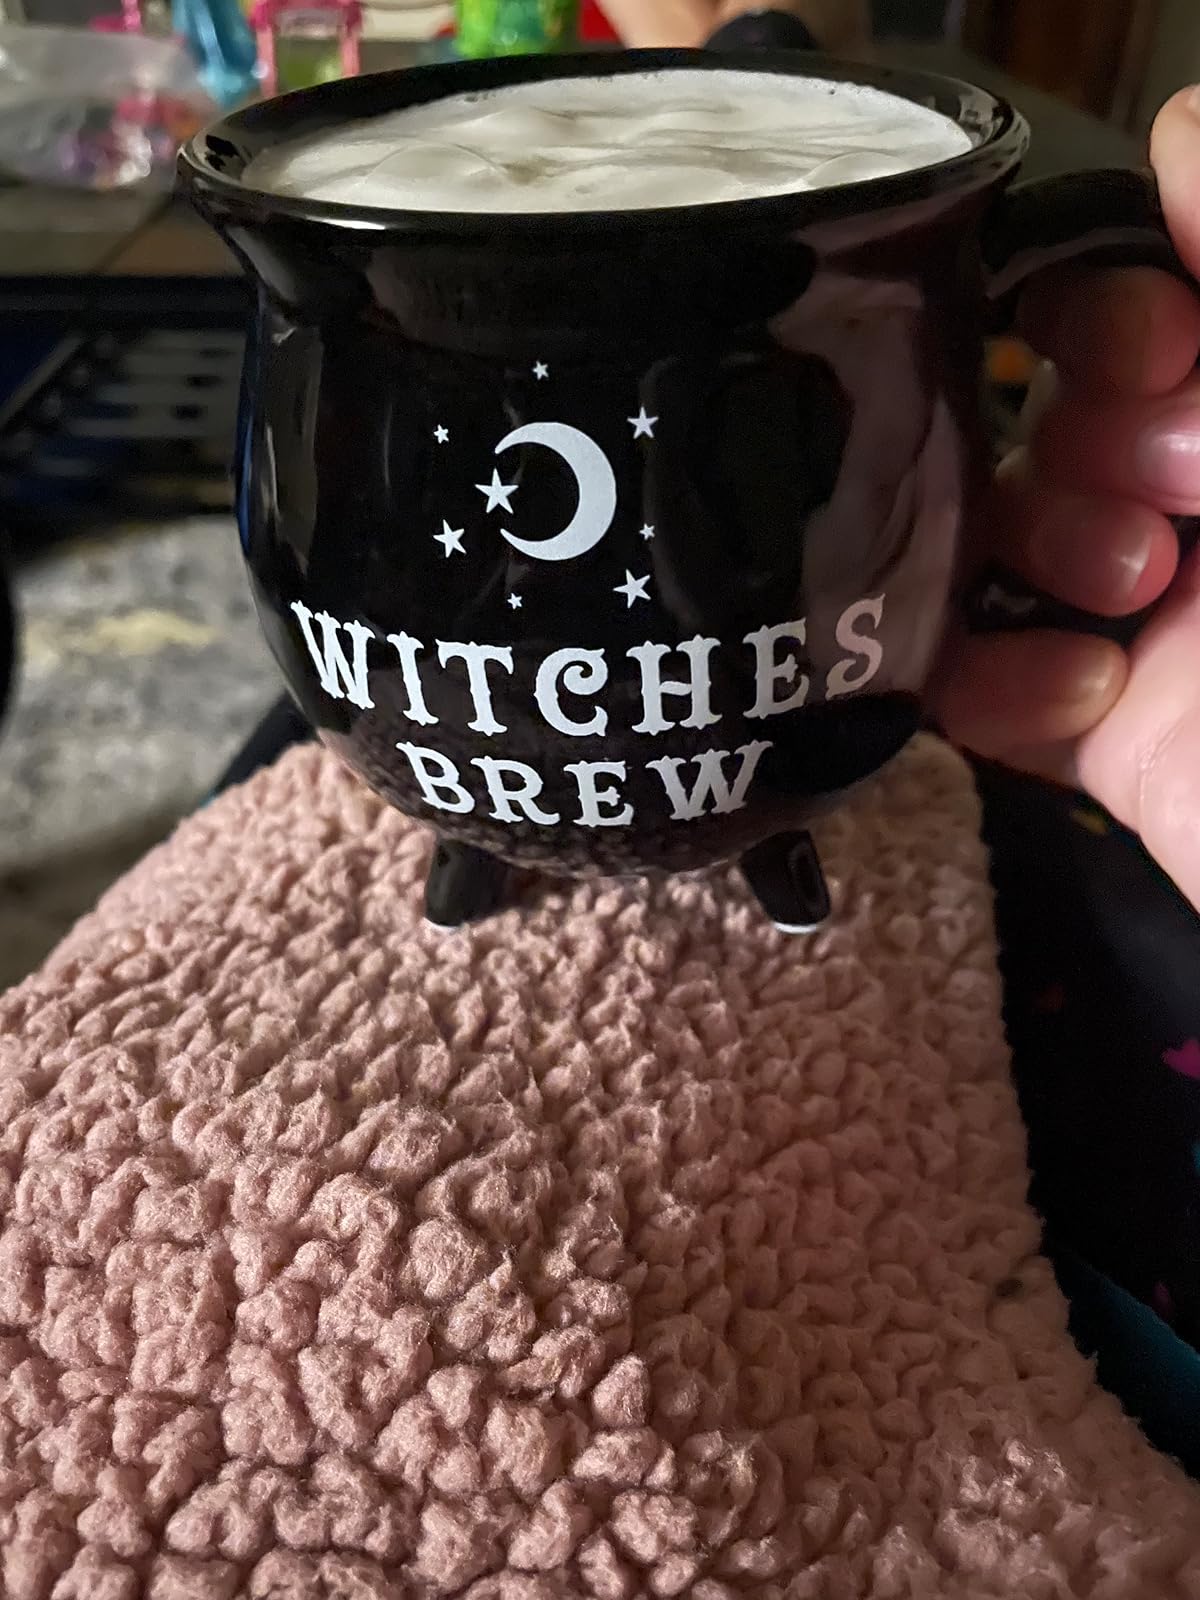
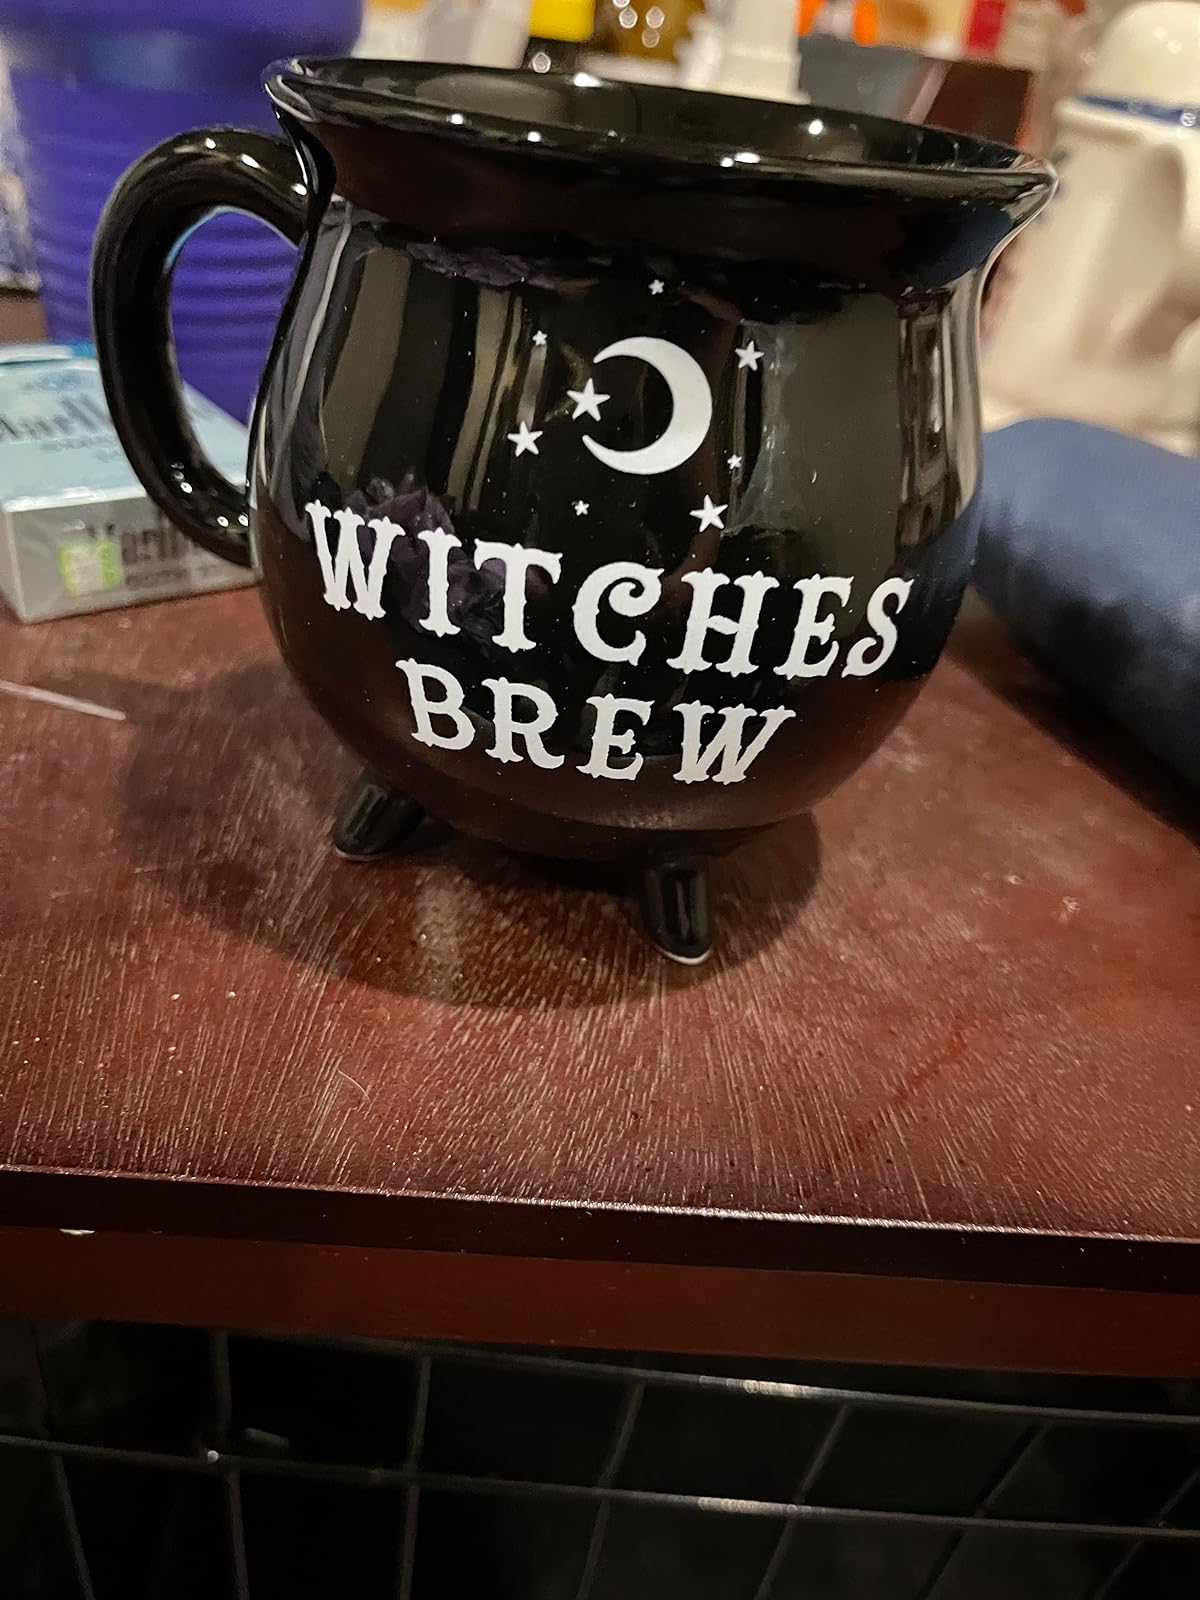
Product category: items_mug
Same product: yes